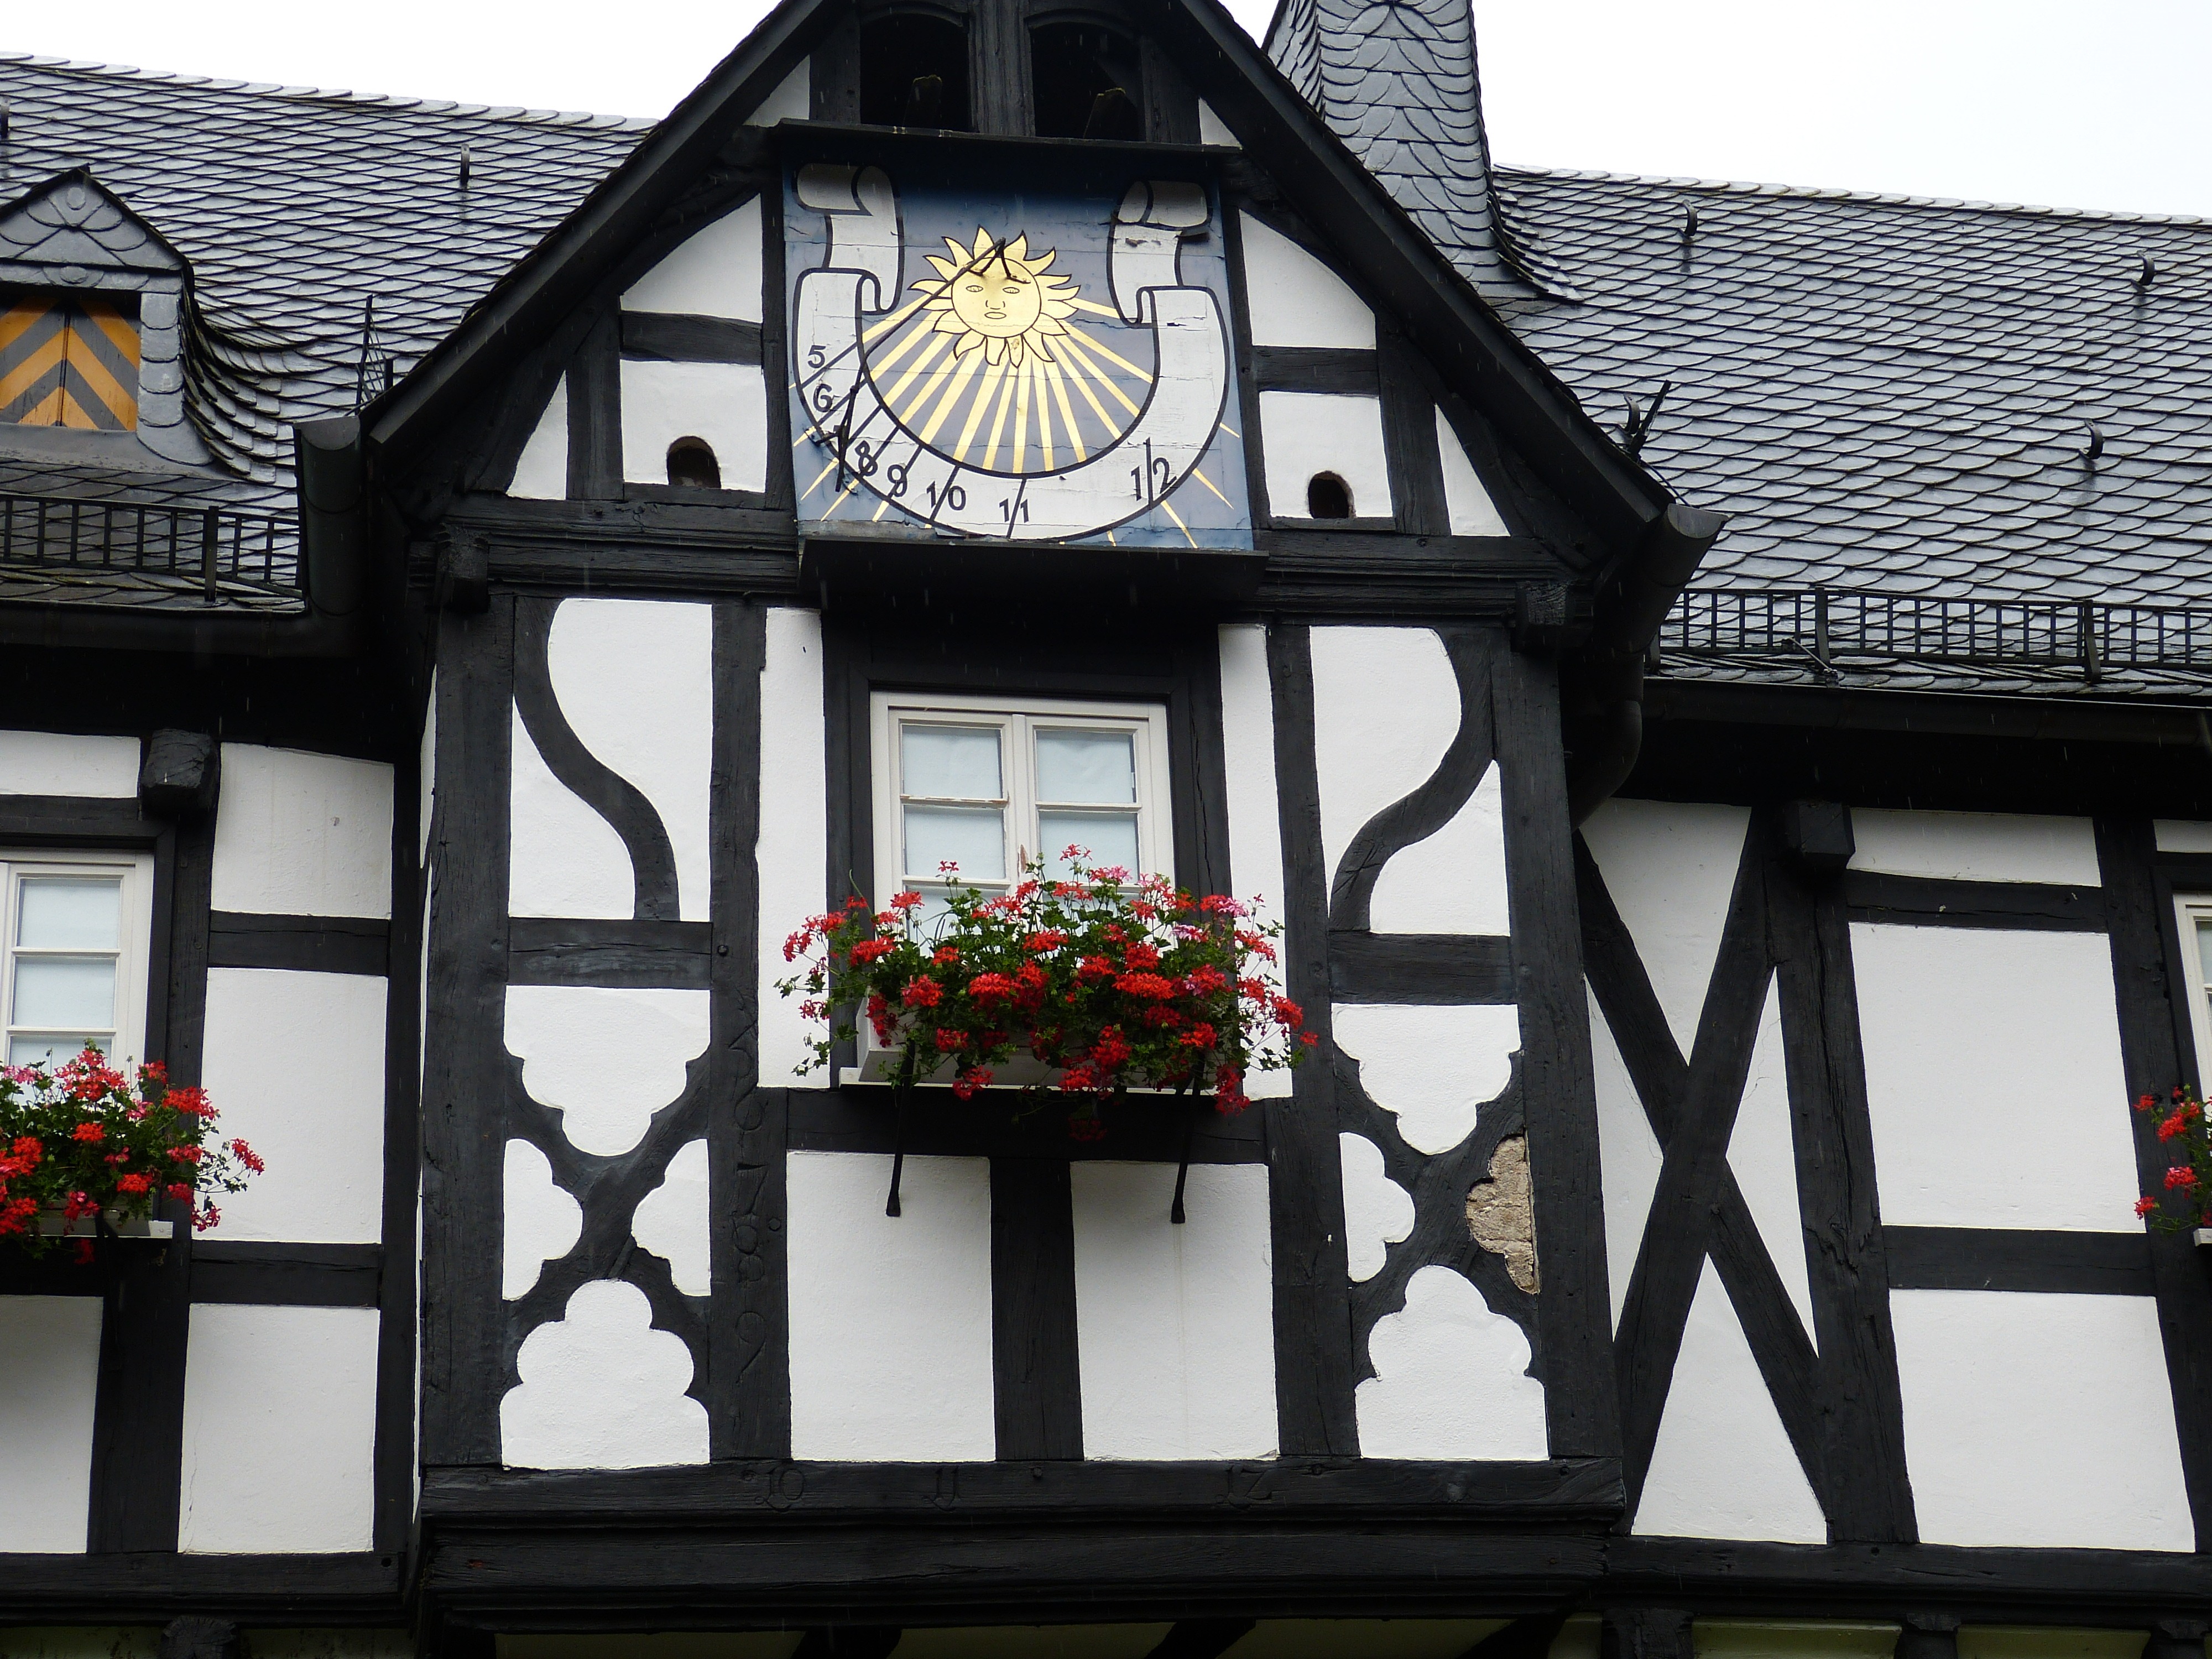
water, architecture, wood, house, window, glass, clock, building, home, bar, construction, romance, castle, facade, furniture, lighting, slate, places of interest, geranium, design, sundial, fachwerkhaus, truss, moated castle, outdoor structure, crottorf